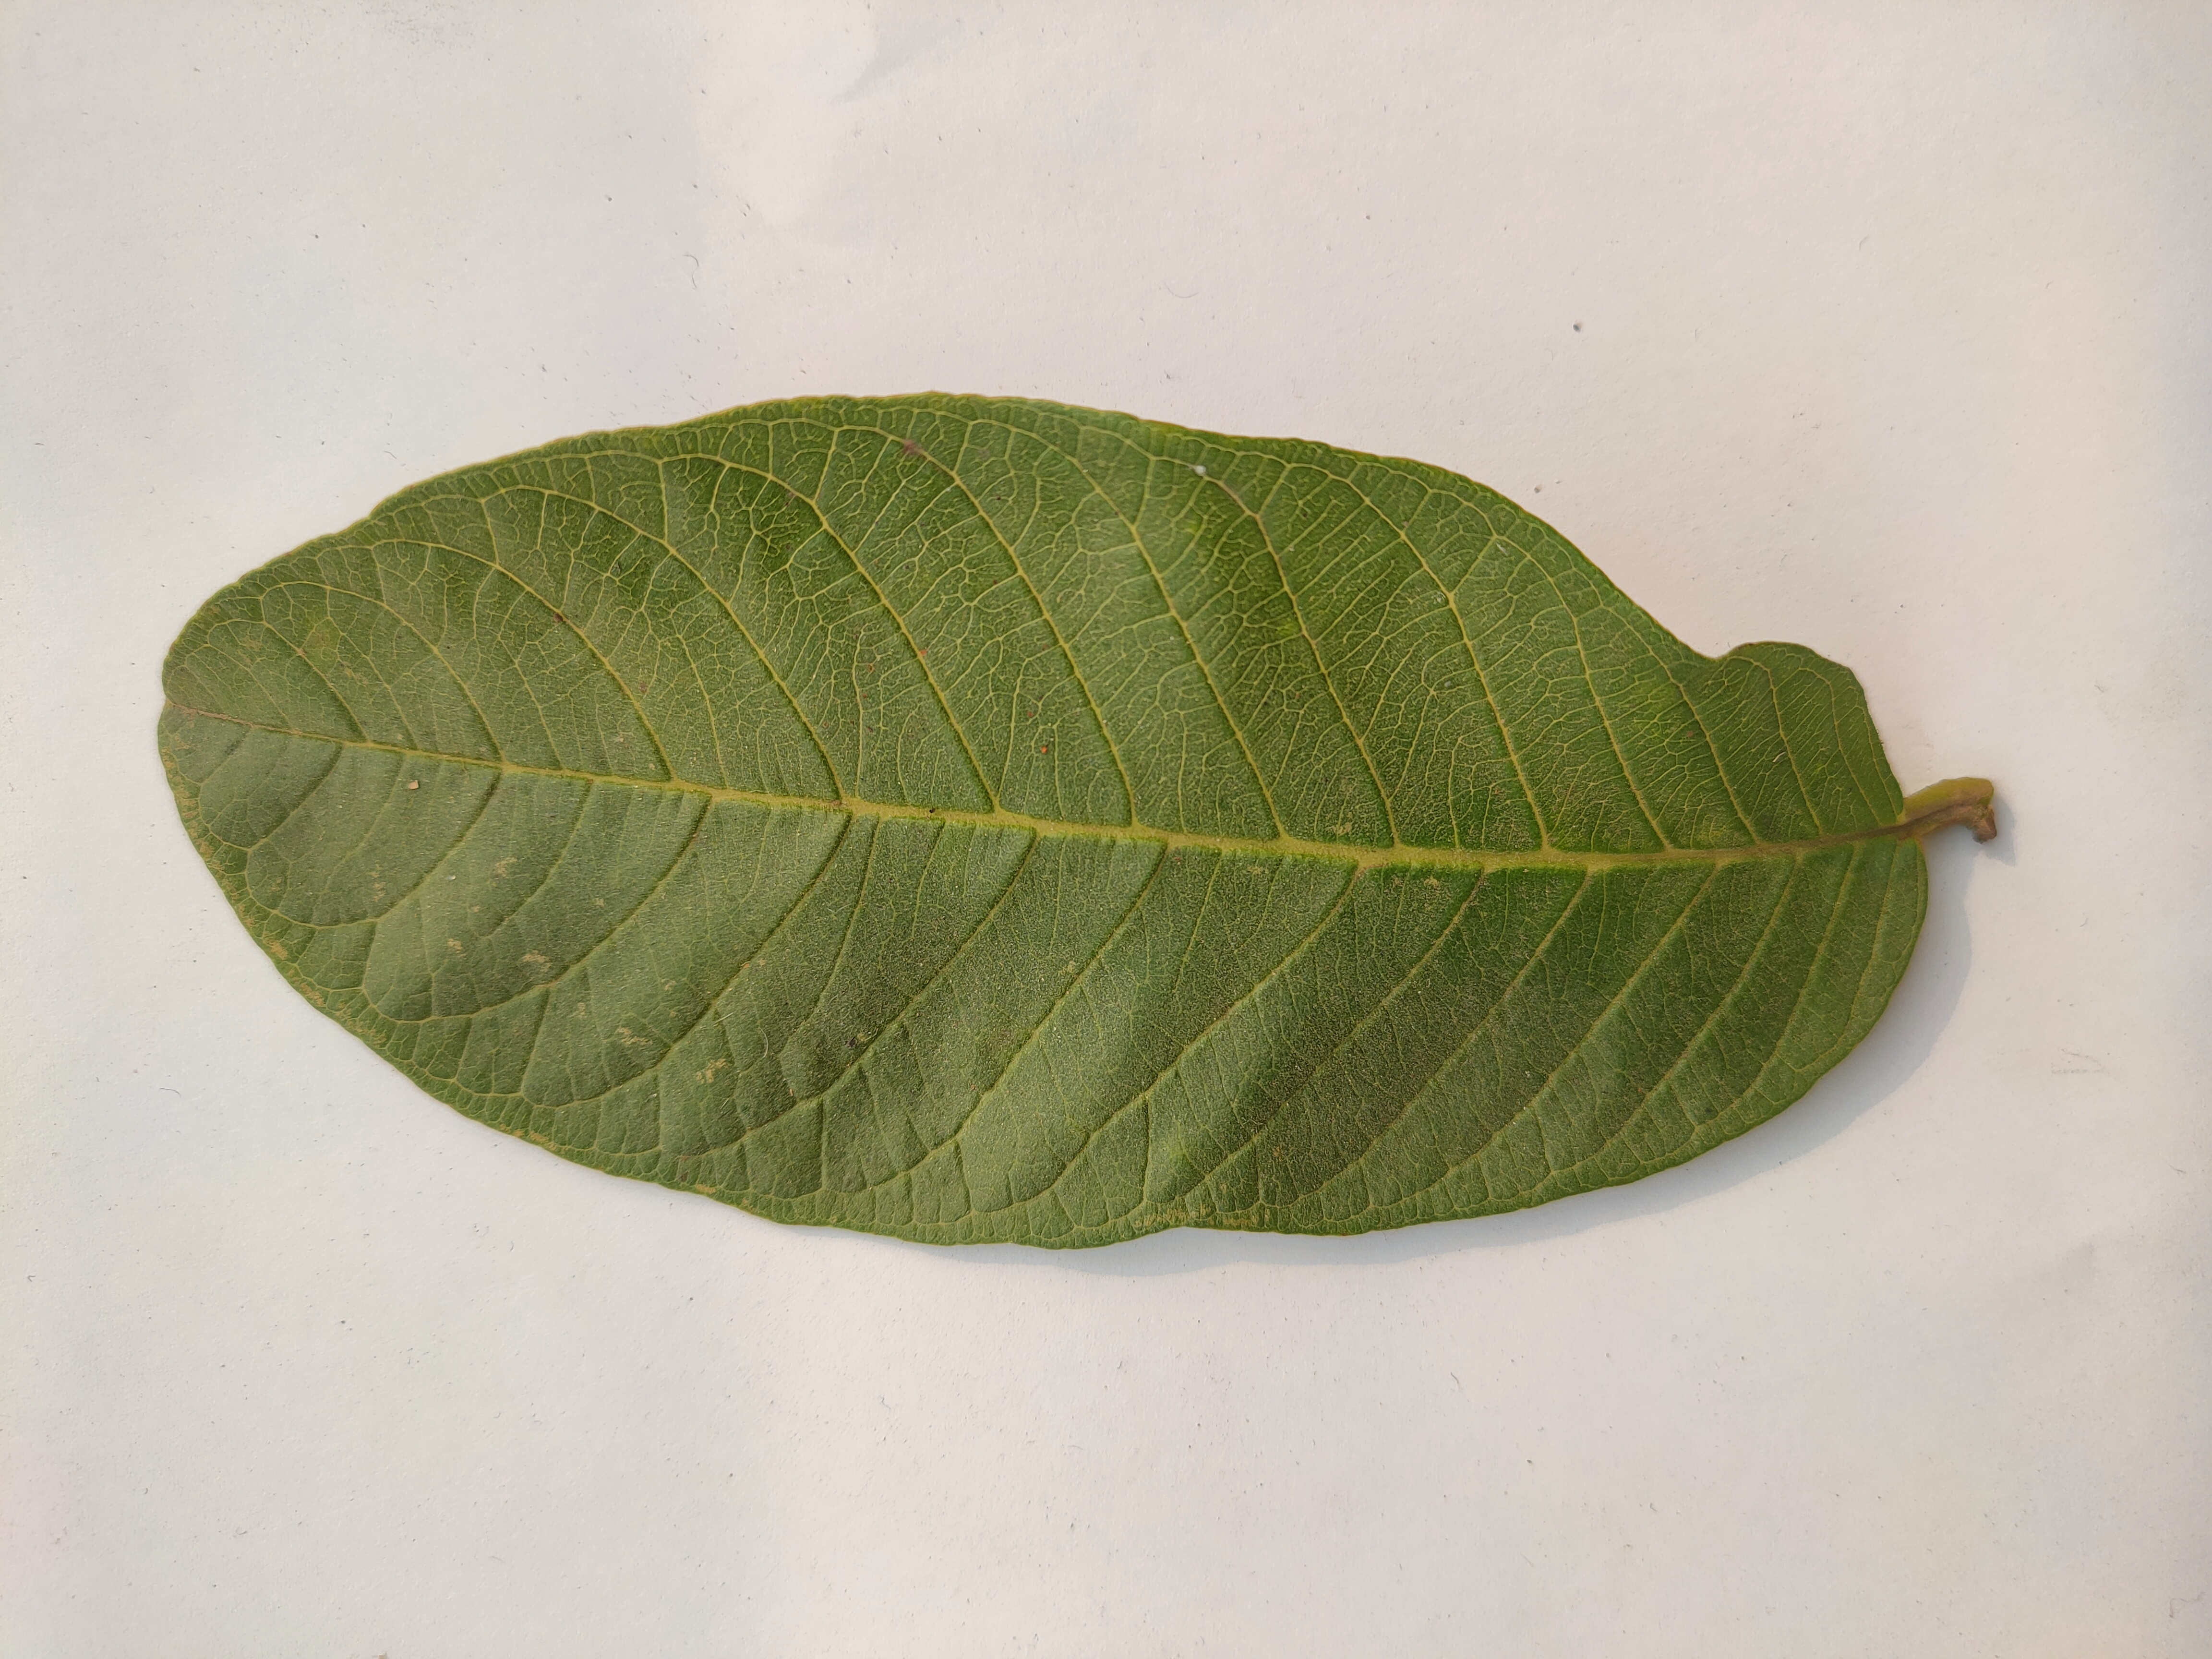
Leaf variety: Guava